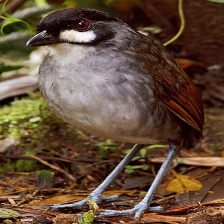
Species: JOCOTOCO ANTPITTA
Scientific name: GRALLARIA RIDGELYI